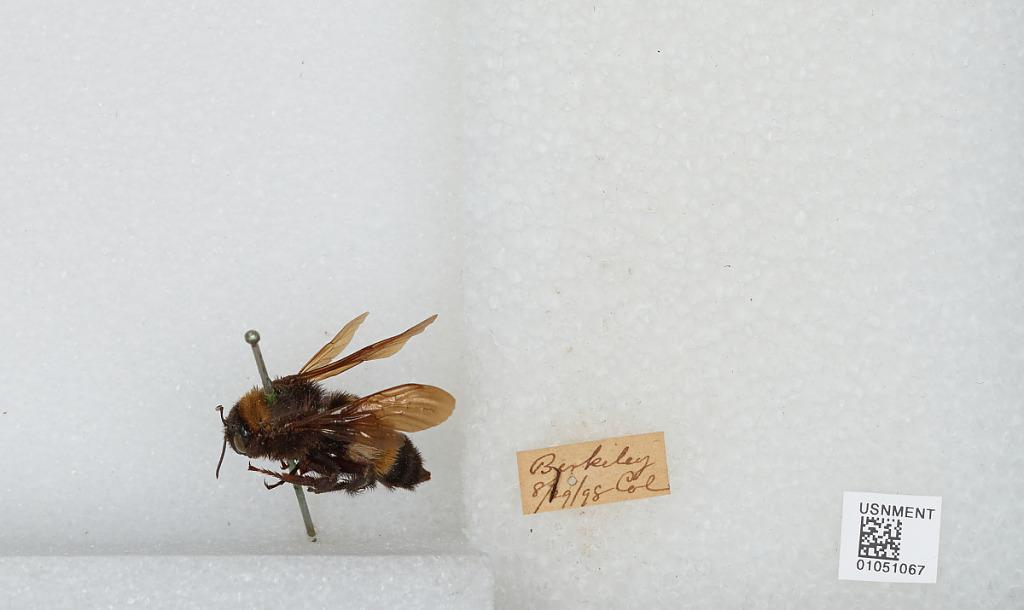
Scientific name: Bombus sp.
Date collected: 1898-8-29
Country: United States
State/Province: Colorado
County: Adams
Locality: Berkeley
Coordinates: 39.8044, -105.026